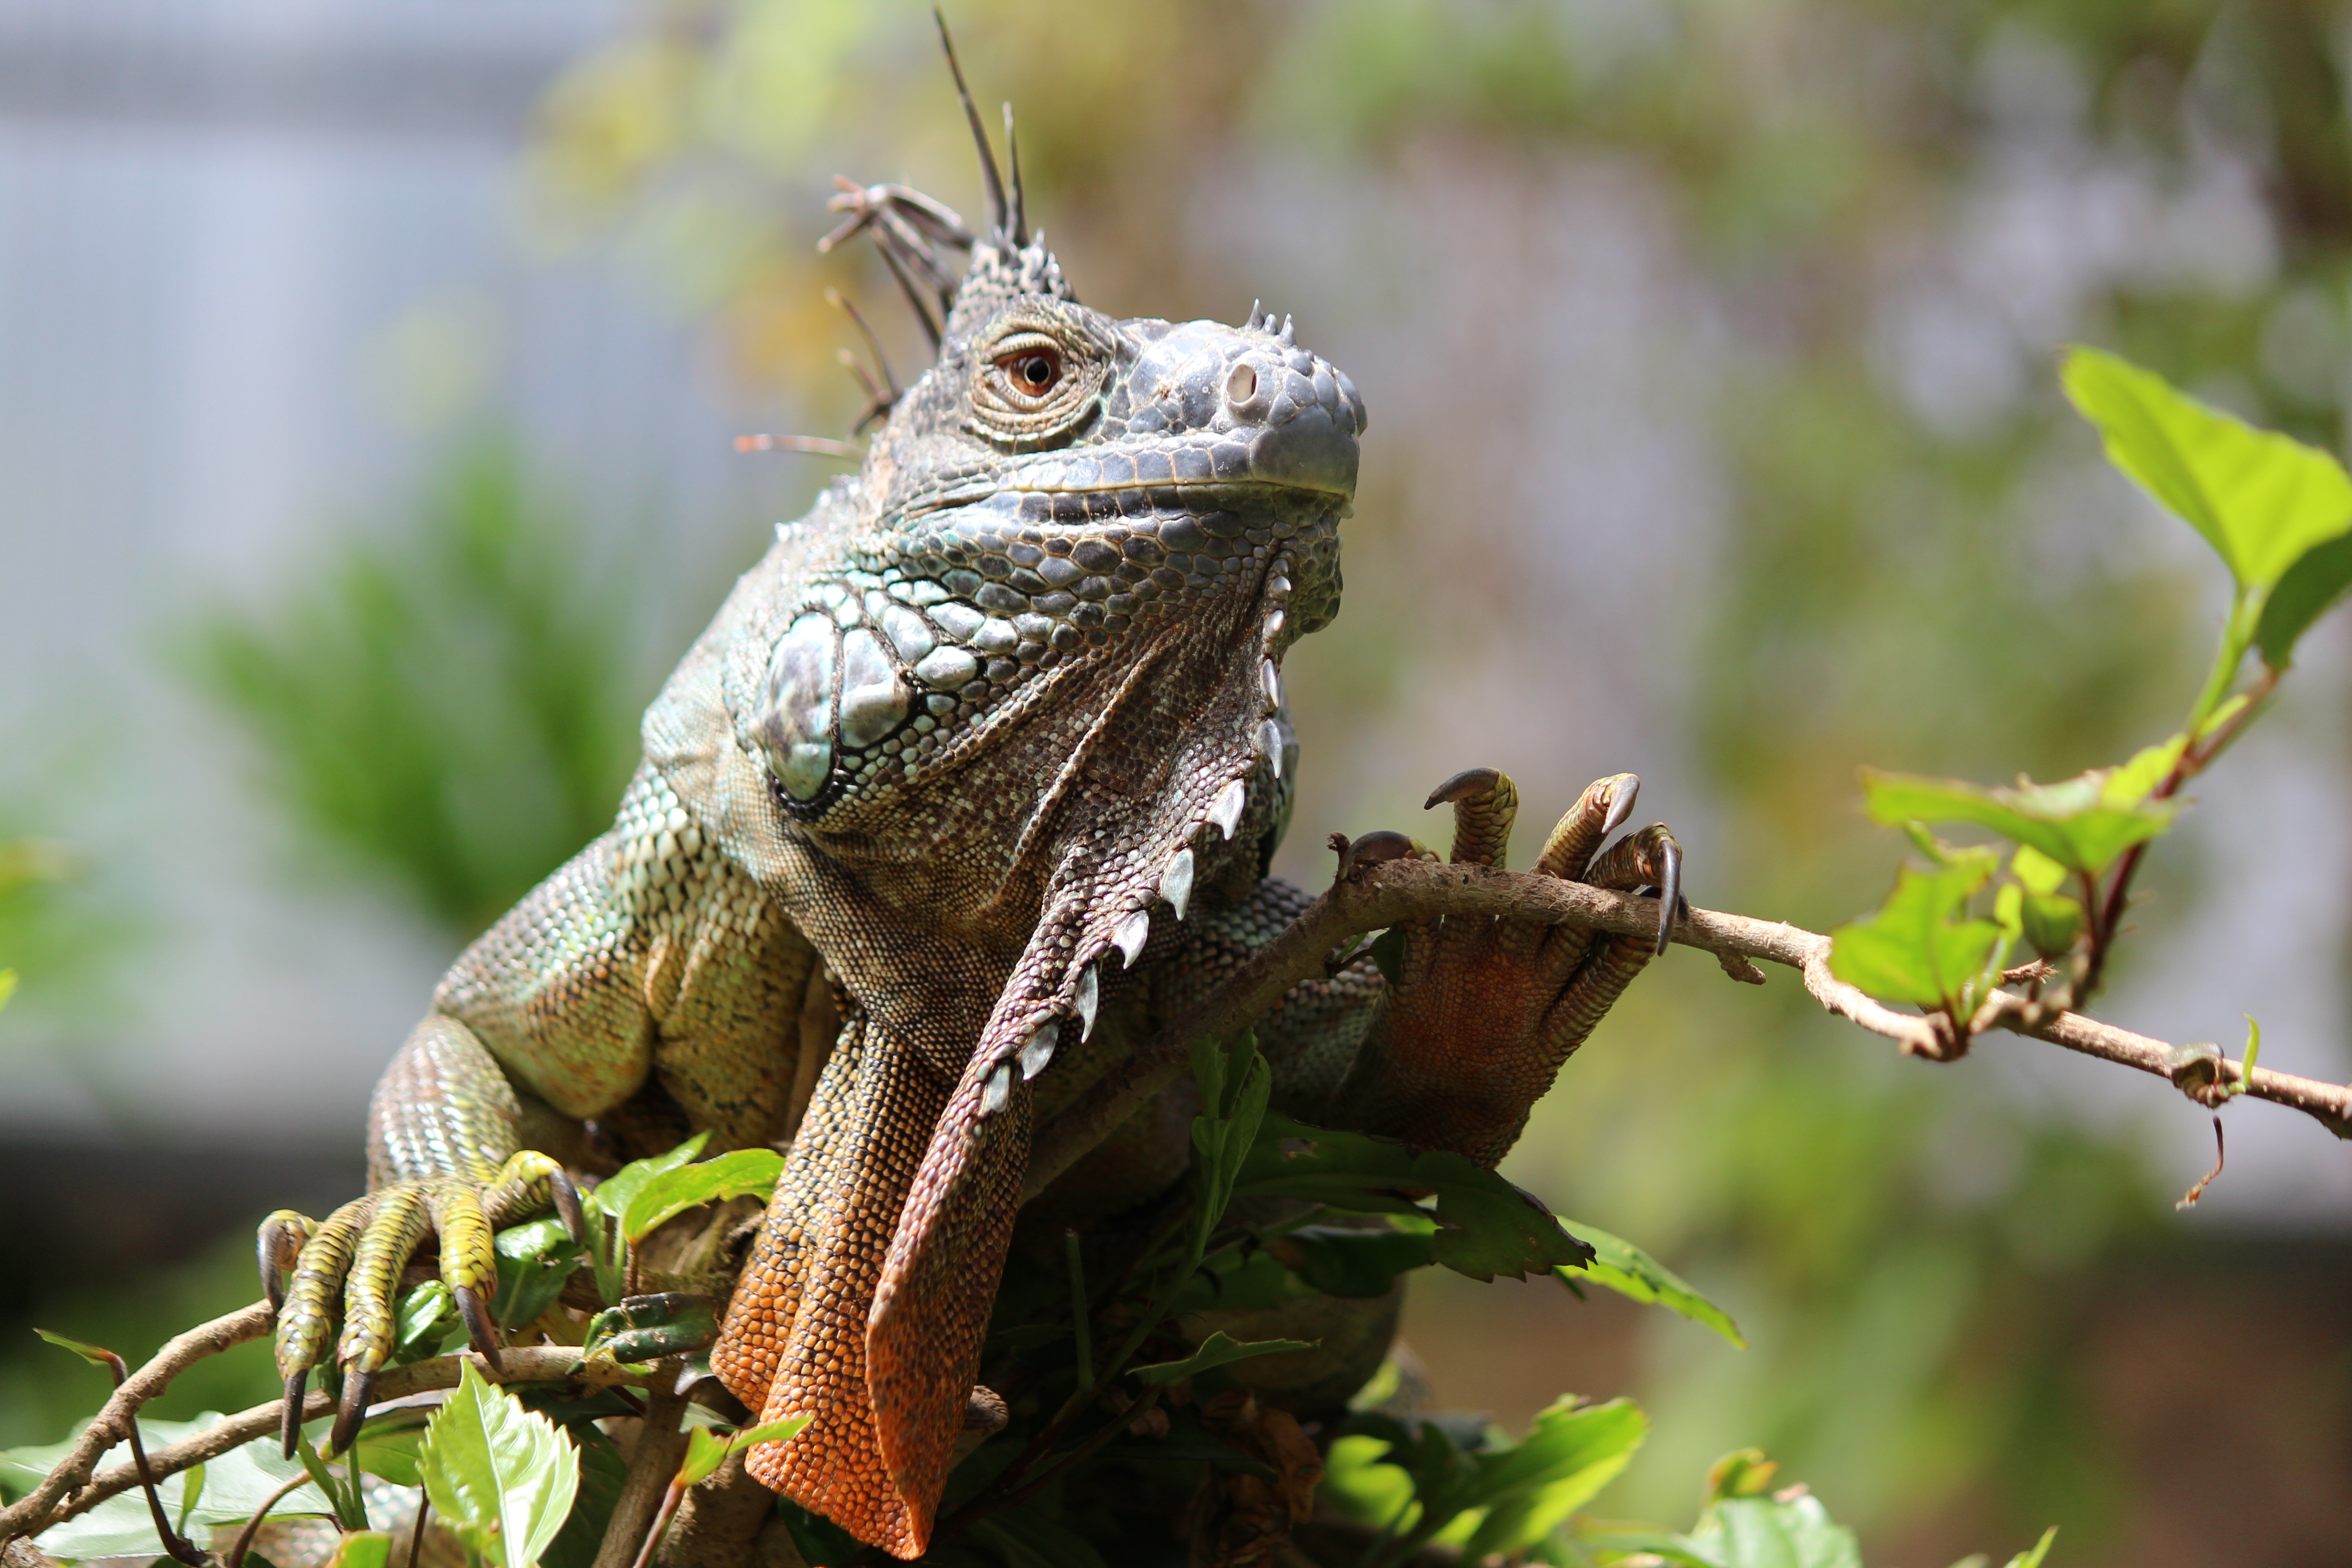
nature, branch, animal, wildlife, africa, predator, frog, reptile, amphibian, iguana, fauna, lizard, chameleon, vertebrate, creature, prehistoric, iguania, reptilian, liz